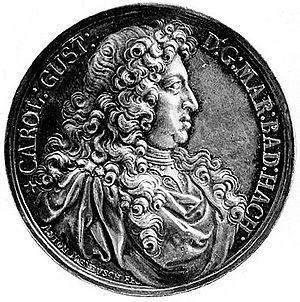
Charles Gustave de Bade-Durlach était un général allemand. Il était le fils de Frédéric VI de Bade-Durlach et de Christine-Madeleine de Deux-Ponts-Cleebourg.